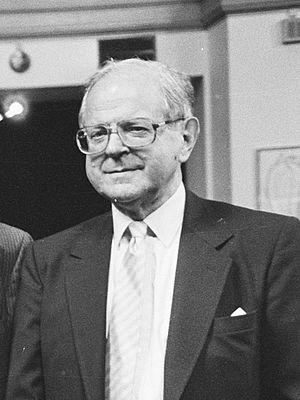
George Robert Ackworth Conquest, né le 15 juillet 1917 à Malvern dans le Worcestershire, et mort le 3 août 2015, est un historien britanno-américain. Ses travaux portent sur l'URSS, en particulier sur l'histoire de l'URSS sous Staline. Membre de l'Académie américaine des arts et des sciences, la Royal Society of Literature, la British Academy ainsi que de la British Interplanetary Society.